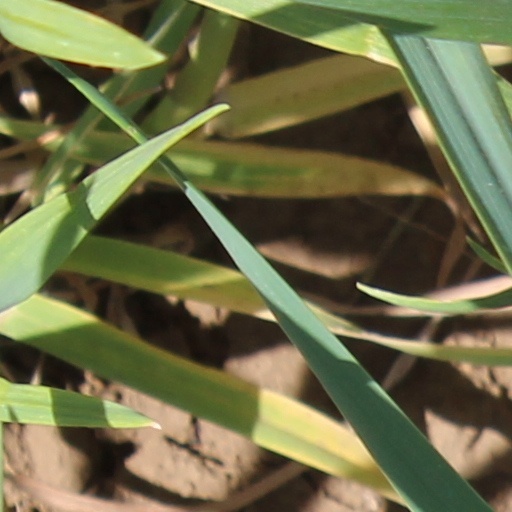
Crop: wheat